National Chiayi University

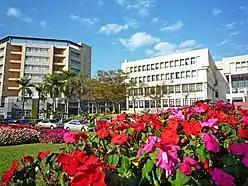
Lantan Campus

The campus is the administrative headquarters and located in the well-known scenic area between Lantan Reservoir and Renyitan Reservoir. It also accommodates the College of Agriculture, College of Science and Engineering and College of Life Sciences.